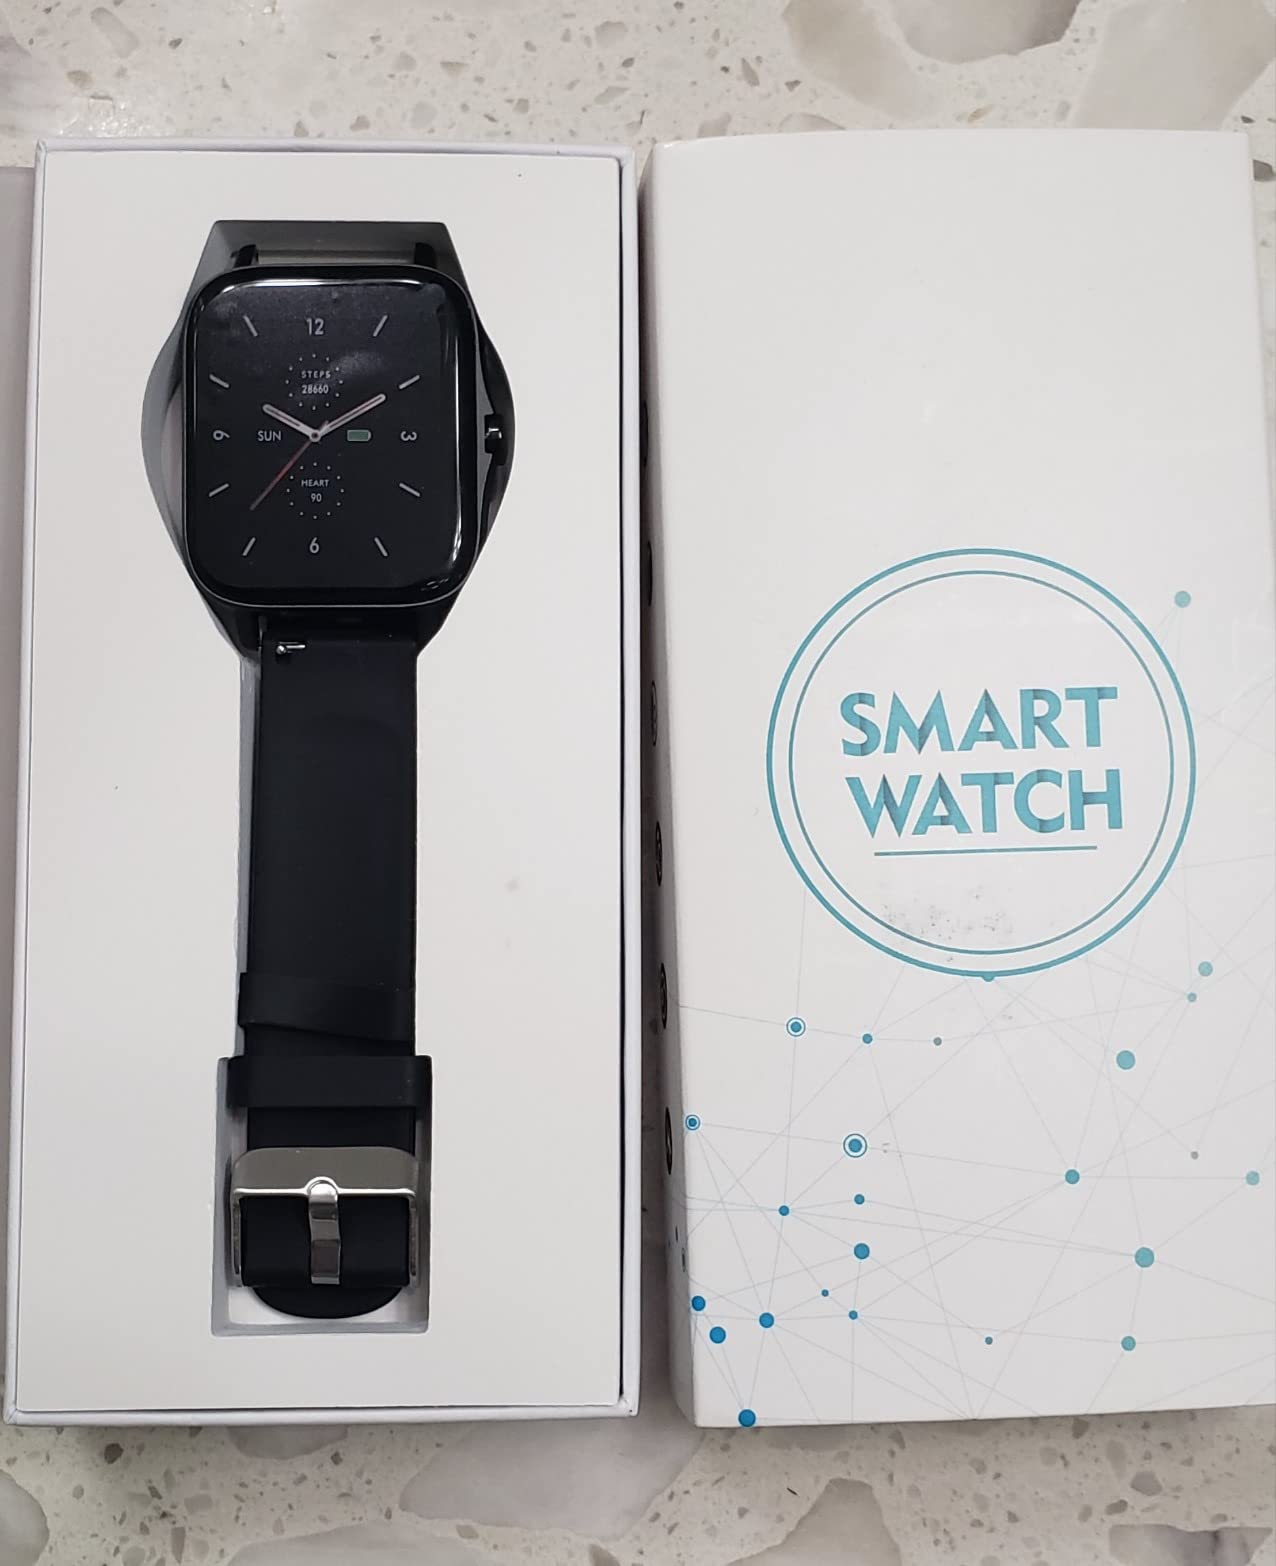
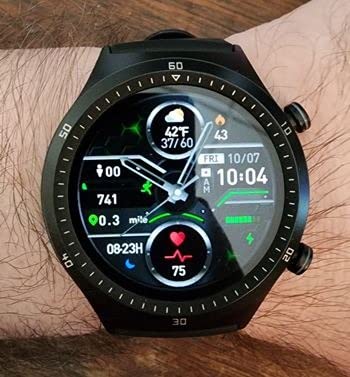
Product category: smartwatch
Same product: no